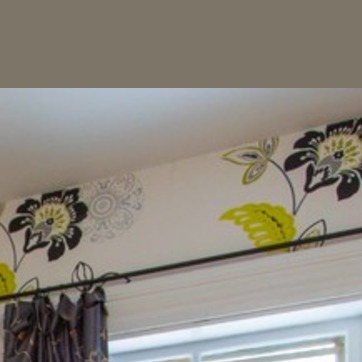
Material: wallpaper